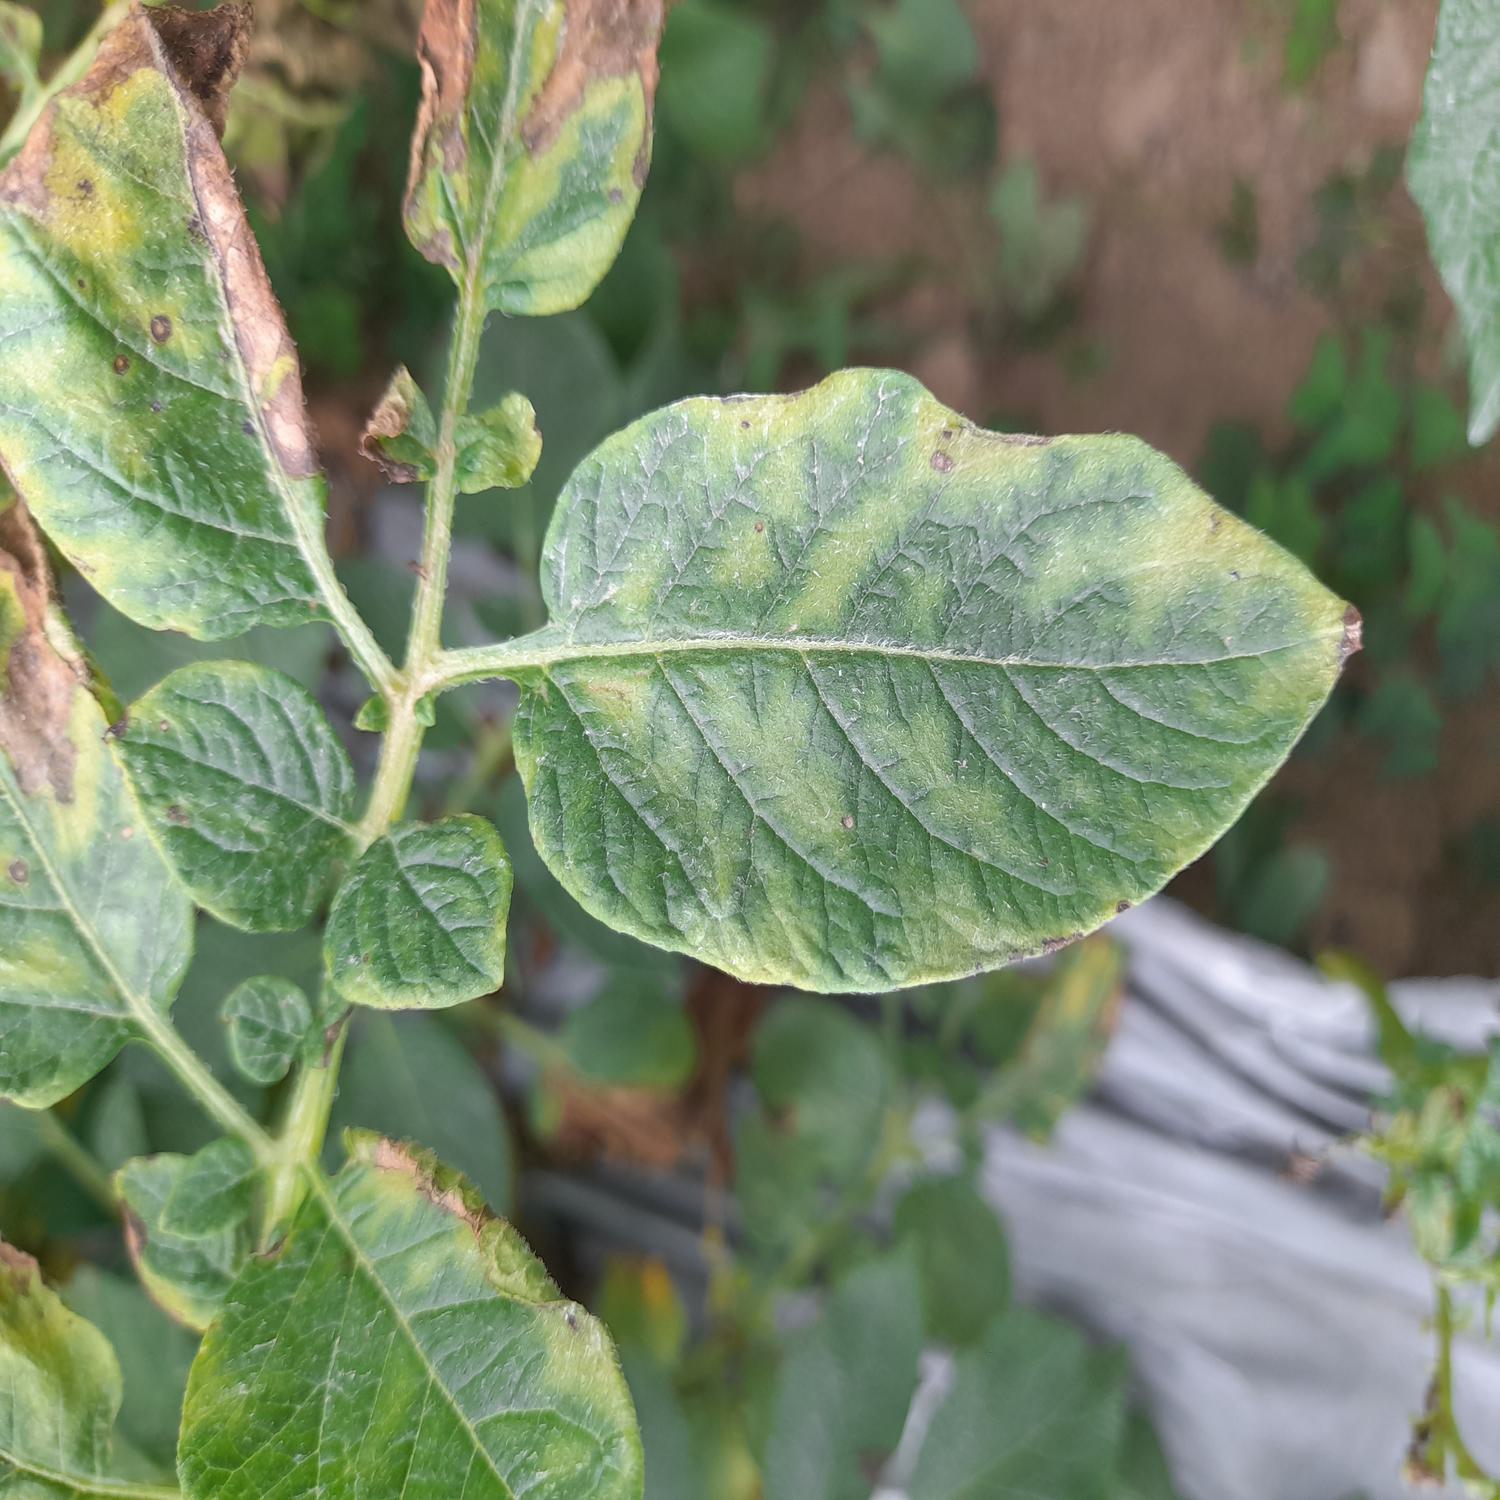
Etiqueta: Virus